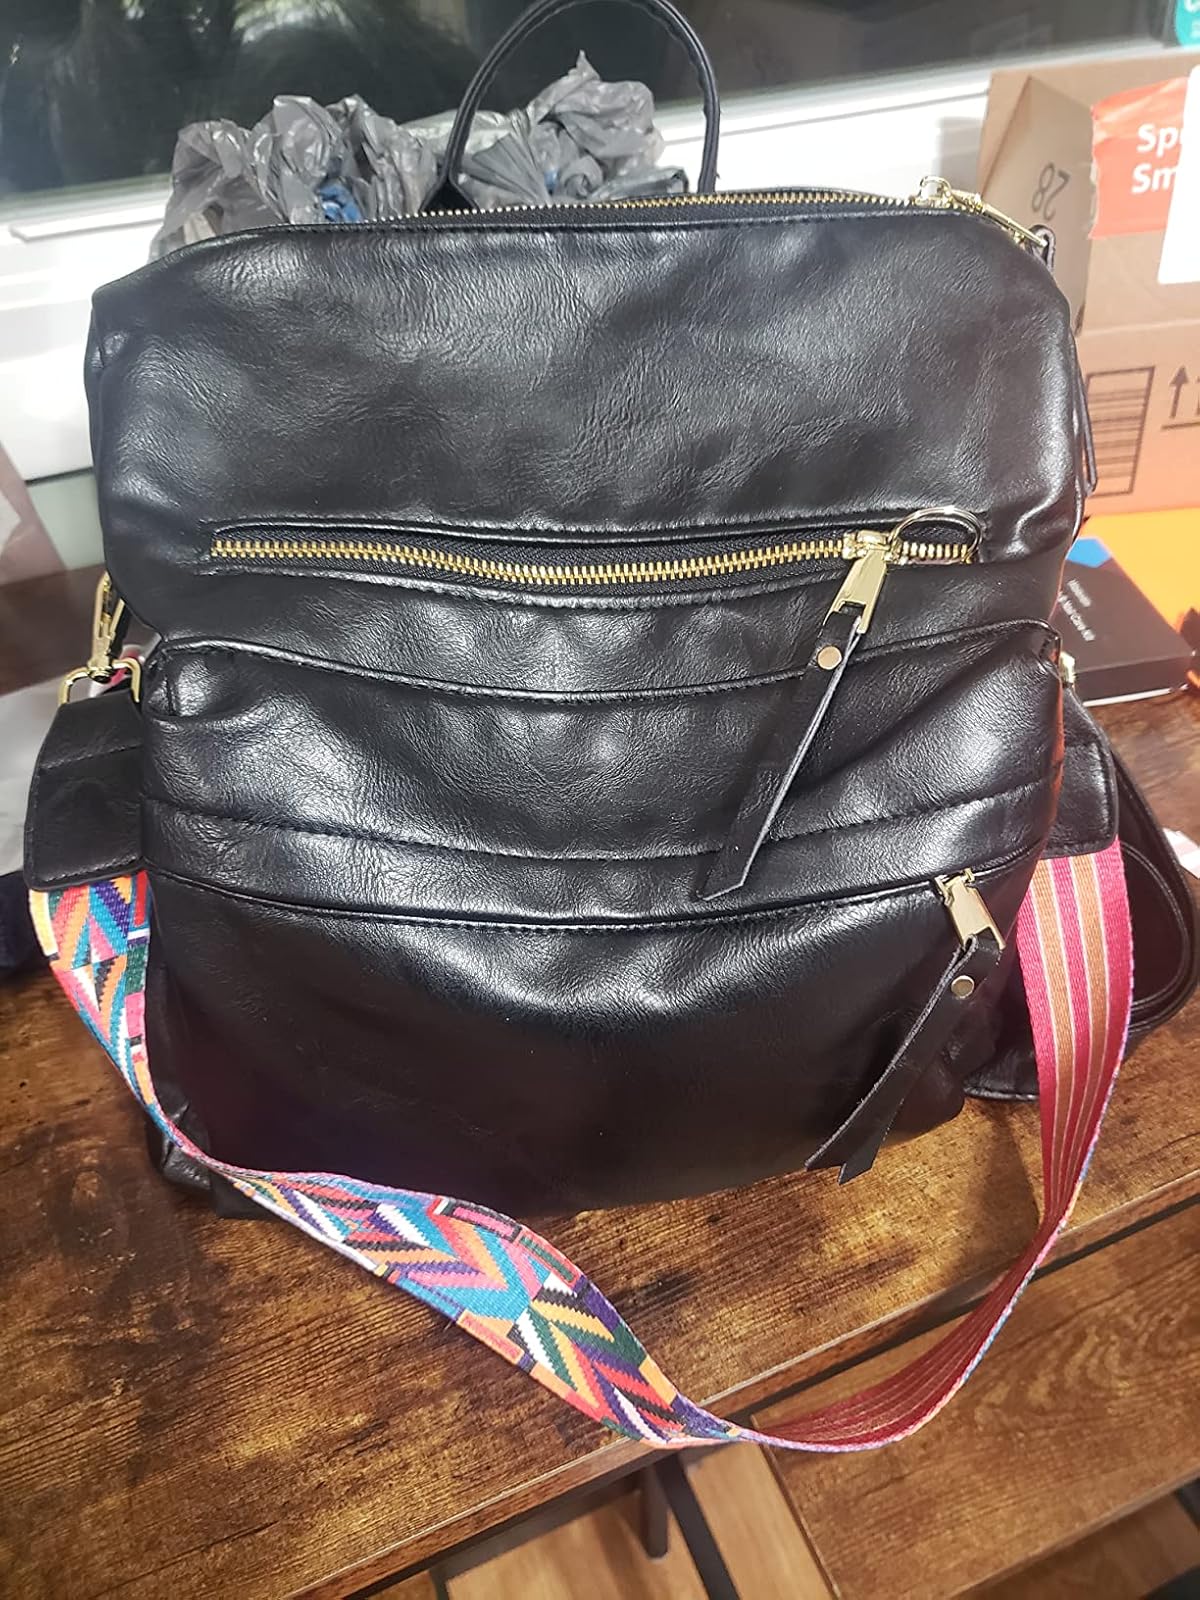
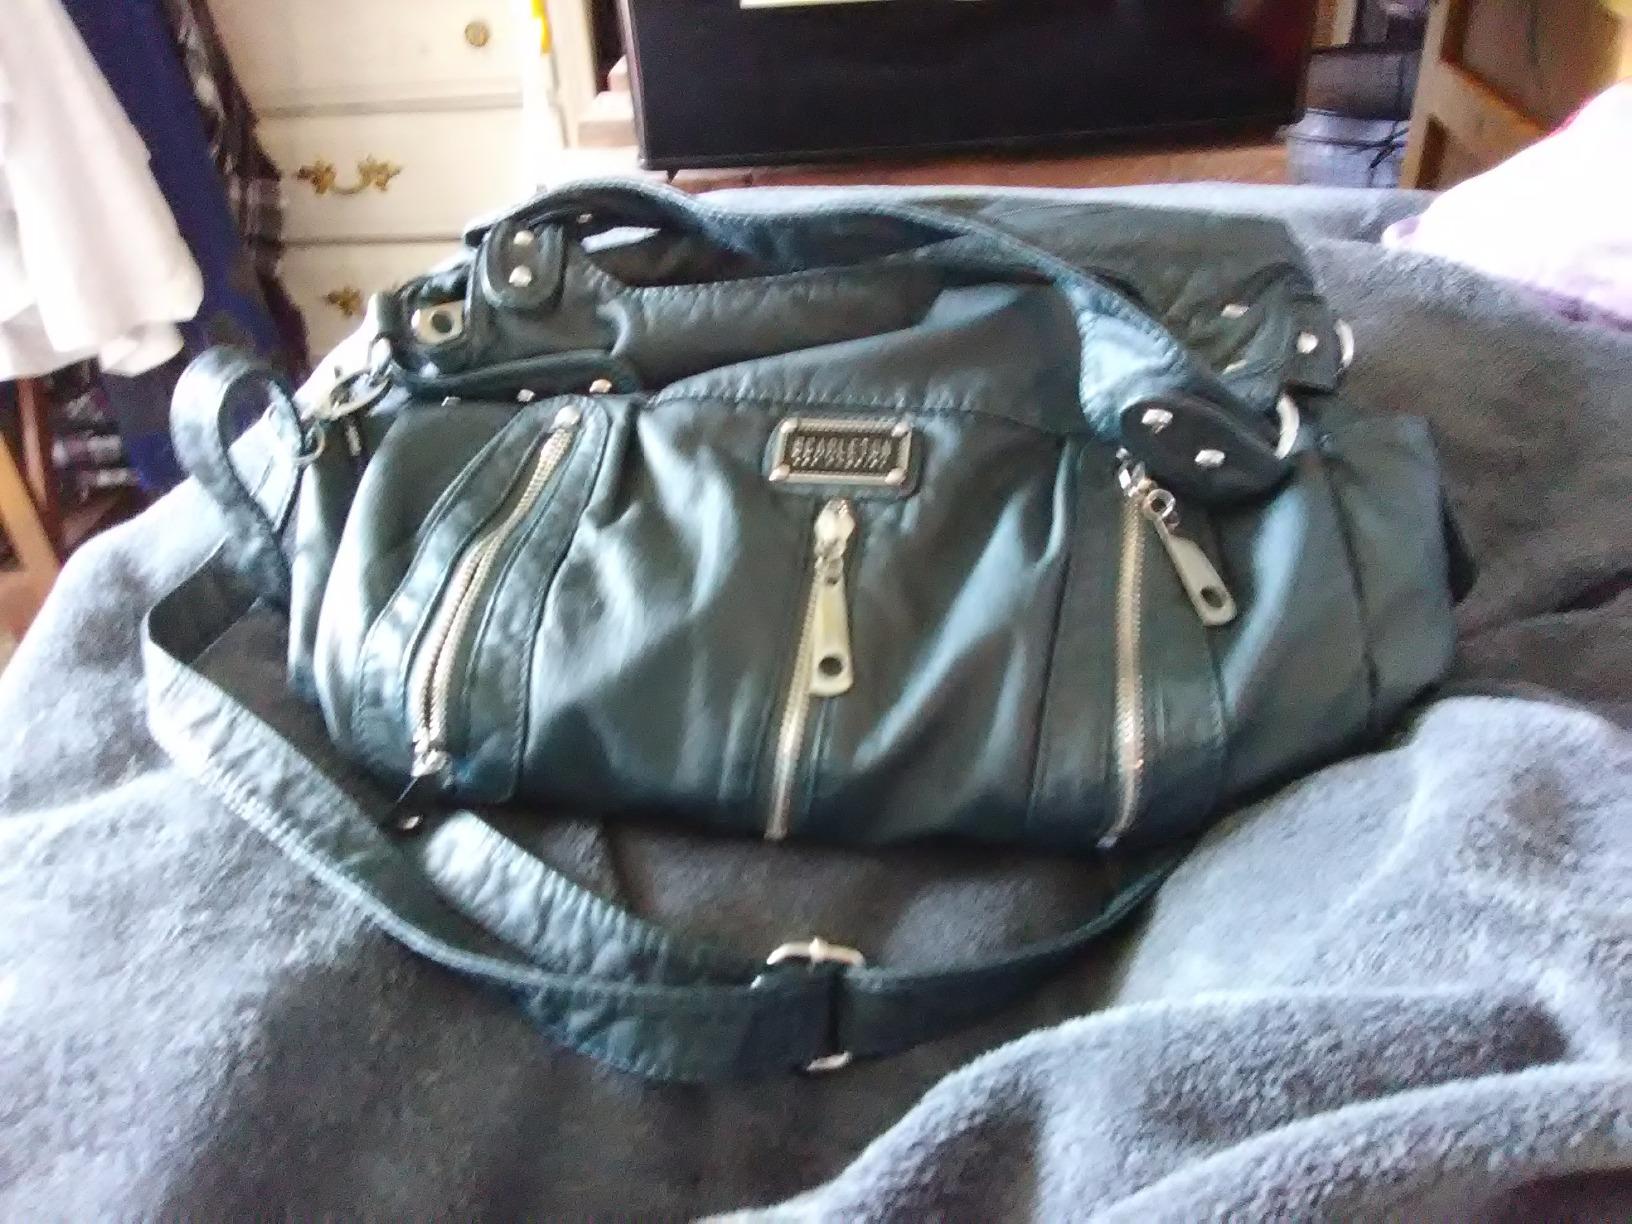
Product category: accessories_handbag
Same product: no